Punjab, India

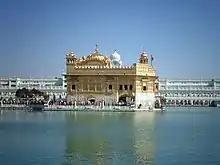
Harmandir Sahib in Amritsar is a major pilgrimage site in Punjab and is also widely visited for its unique architecture

Bhangra (pronounced ) and Giddha are forms of dance and music that originated in the Punjab region.